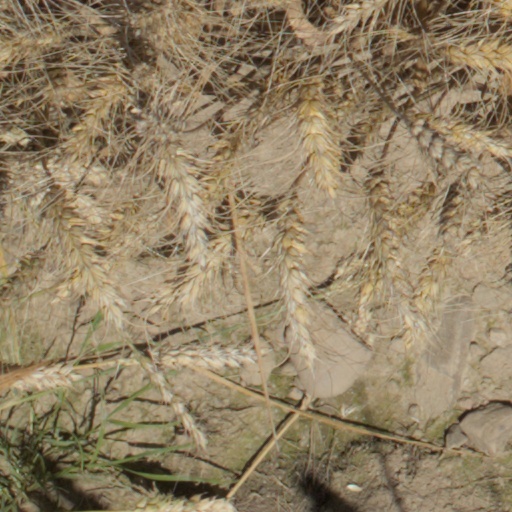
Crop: wheat